Retroviral ribonuclease H

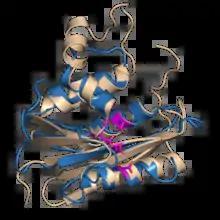
The ribonuclease H domain from the HIV-1 reverse transcriptase protein (blue), with the four active-site carboxylate residues shown in magenta. The domain is superposed on the ribonuclease HI domain from "Escherichia coli" (tan), illustrating the presence of the C-helix and basic protrusion in the "E. coli" homolog.

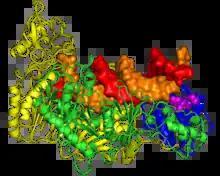
The crystal structure of the HIV reverse transcriptase heterodimer (yellow and green), with the RNase H domain shown in blue (active site in magenta spheres). The orange nucleic acid strand is RNA, the red strand is DNA.

Although the RT structures from human, murine and avian retroviruses display different subunits, the relative sizes, orientation and connection of the DNA polymerase and RNase H domains are strikingly similar. The RNase H domain occupies ~25% of the RT protein C-terminal. The DNA polymerase domain occupies ~55% of the RT protein N-terminal.